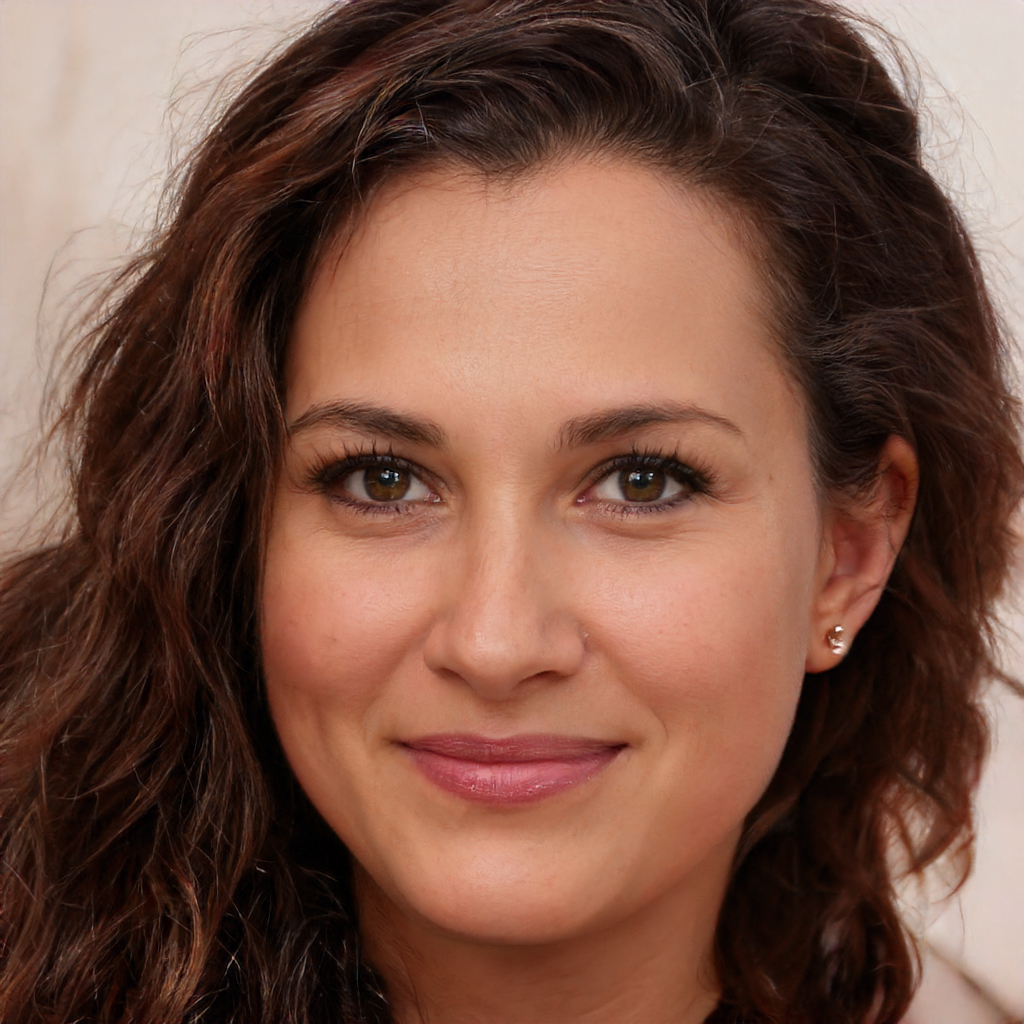
Label: No Watermark